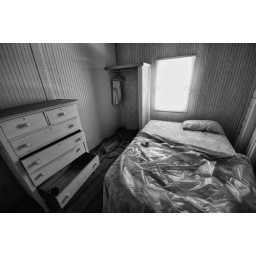
A pair of pants still hangs in a makeshift closet while the bed remains somewhat made.